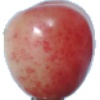
Label: cherry_rainier